Búri

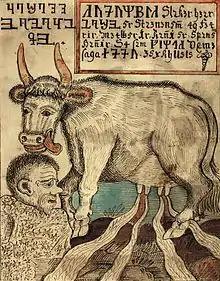
Búri is licked out of a salty ice-block by the cow Auðumbla in this illustration from an 18th-century Icelandic manuscript.

In Norse mythology, Búri (Old Norse: ) is a divinity god 'producer, father' of all other gods, and an early ancestor of the Æsir gods of the principal pantheon in Old Norse religion. Búri was licked free from salty rime stones by the primeval cow Auðumbla over the course of three days. Búri's background beyond this point is unattested, and he had a son, Borr, by way of an unknown process. Búri is attested in the "Prose Edda", composed in the 13th century by Icelander Snorri Sturluson. The "Prose Edda" includes a quote from a 12th-century poem by skald Þórvaldr Blönduskáld that mentions the figure. Búri's mysterious origins are the subject of scholarly commentary and interpretation.